Ivana Miloš

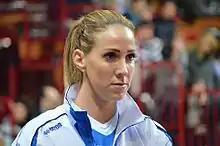

Ivana Miloš Prokopić (born 7 March 1986 in Rijeka) is a Croatian volleyball player. She is a member of the Croatia women's national volleyball team and played for AGIL Novara in 2014. She was part of the Croatian national team at the 2014 FIVB Volleyball Women's World Championship in Italy.